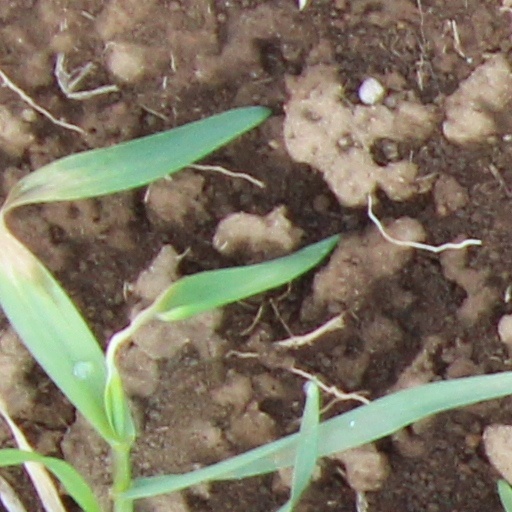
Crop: wheat